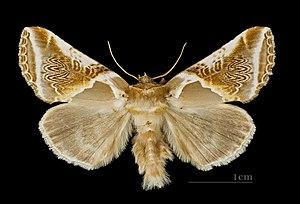
Le genre Habrosyne regroupe des lépidoptères de la famille des Drepanidae, sous-famille des Thyatirinae.